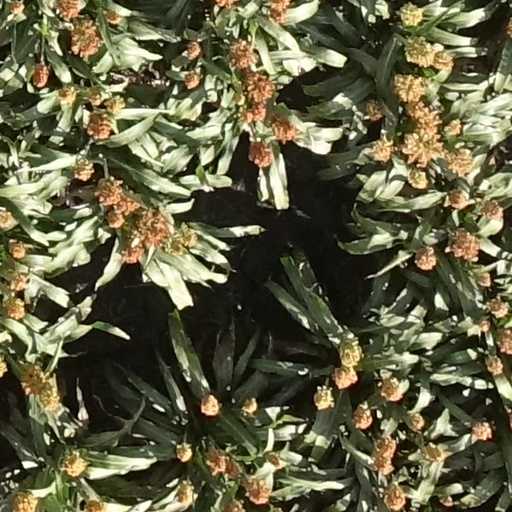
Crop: sorghum